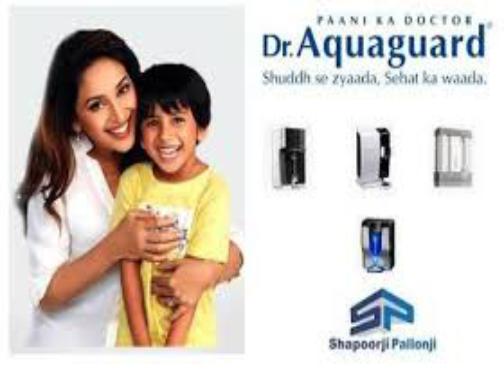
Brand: Aqua Guard
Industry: Others